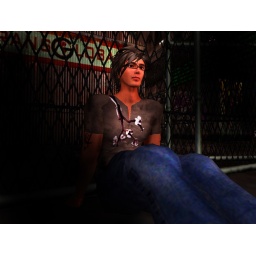
my noob days.. skin from naughty designs and eyes from noob library.. hair, eyes, clothes and shoes are all done by noob me..